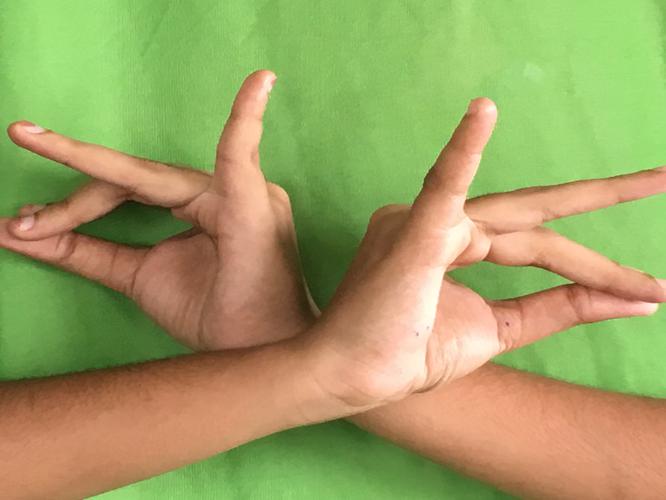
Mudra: Katakavardhana
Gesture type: double_hand